Trainer aircraft

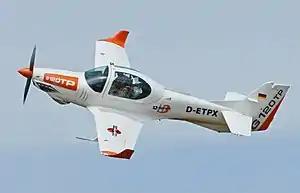
Grob G 120TP, a trainer aircraft

A trainer is a class of aircraft designed specifically to facilitate flight training of pilots and aircrews. The use of a dedicated trainer aircraft with additional safety features—such as tandem flight controls, forgiving flight characteristics and a simplified cockpit arrangement—allows pilots-in-training to safely advance their skills to a more unforgiving aircraft.